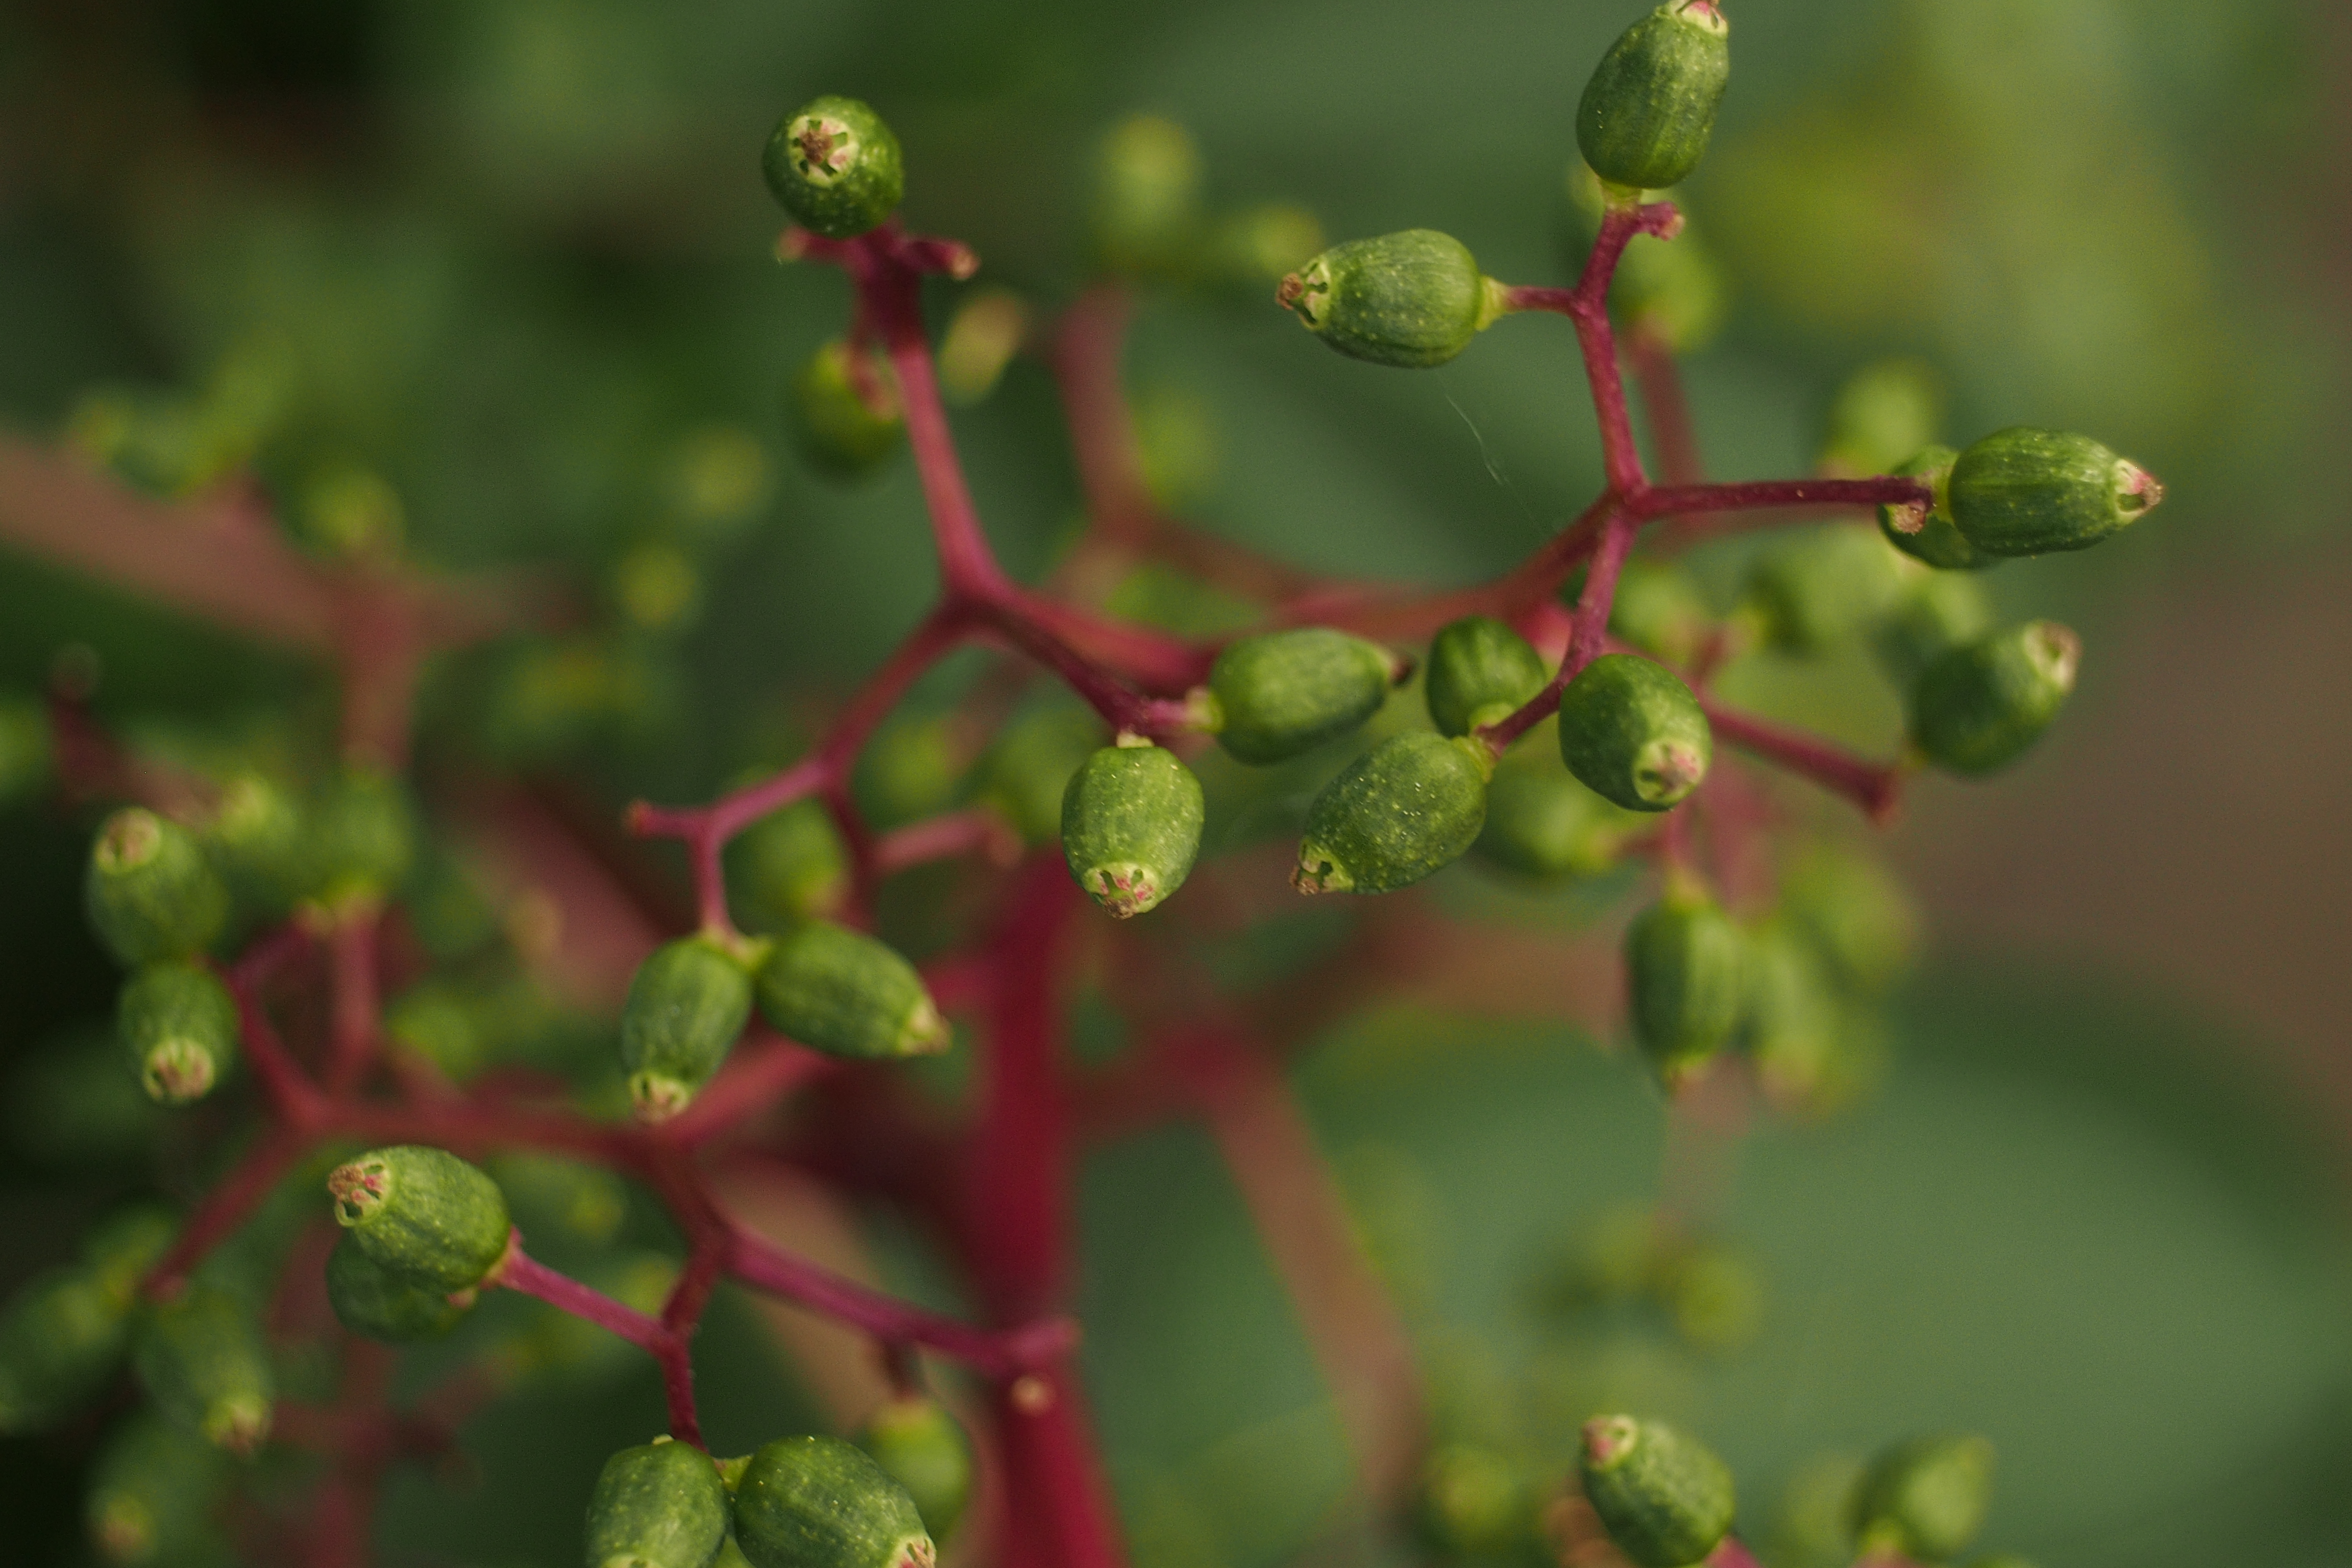
tree, nature, branch, blossom, plant, fruit, berry, leaf, flower, food, green, produce, macro, botany, closeup, flora, wildflower, close up, shrub, bud, olympuspenepl5, macro photography, macroextensiontubes, flowering plant, plant stem, land plant, thorns spines and prickles